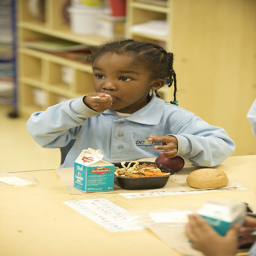
A young child eating food while standing near a table.
a child sitting at a table eating food
A girl has a spoon in her mouth in front of her lunch at school.
A child eats food from a black container next to a carton of milk.
The little girl is eating lunch and having milk.